Ira Hayes

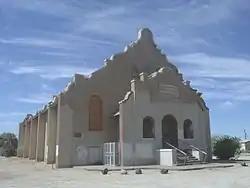
Hayes' funeral was held in the C.H. Cook Memorial Church in Sacaton, Arizona.

Once he arrived in Hawaii, Hayes continued to train with E Company at Camp Tarawa. During the battle President Franklin D. Roosevelt had ordered that the flag raisers in Joe Rosenthal's photograph be sent immediately after the battle to Washington, D.C., to appear as a public morale factor. Pfc. Gagnon had returned with E Company to Camp Tarawa when he was ordered on April 3 to report to Marine Corps headquarters at Washington, D.C. He arrived on April 7, and was questioned by a lieutenant colonel at Marine Corps public information office concerning the identities of the flag raisers in the Rosenthal photo. Gagnon named Marines Michael Strank (KIA), Henry Hansen (KIA), Franklin Sousley (KIA), Ira Hayes, Navy corpsman John Bradley, and himself. On April 8, the Marine Corps gave a press release of the names of the six flag raisers in the Rosenthal photograph which had been given by Gagnon including Hayes'. Hayes and Bradley were ordered to report to Marine Corps headquarters; After the war, the Marine Corps determined that Hansen (1947), Bradley (2016), and Gagnon (2019) were not second flag-raisers.